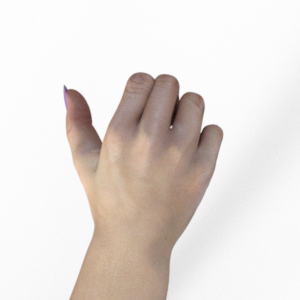
Label: rock